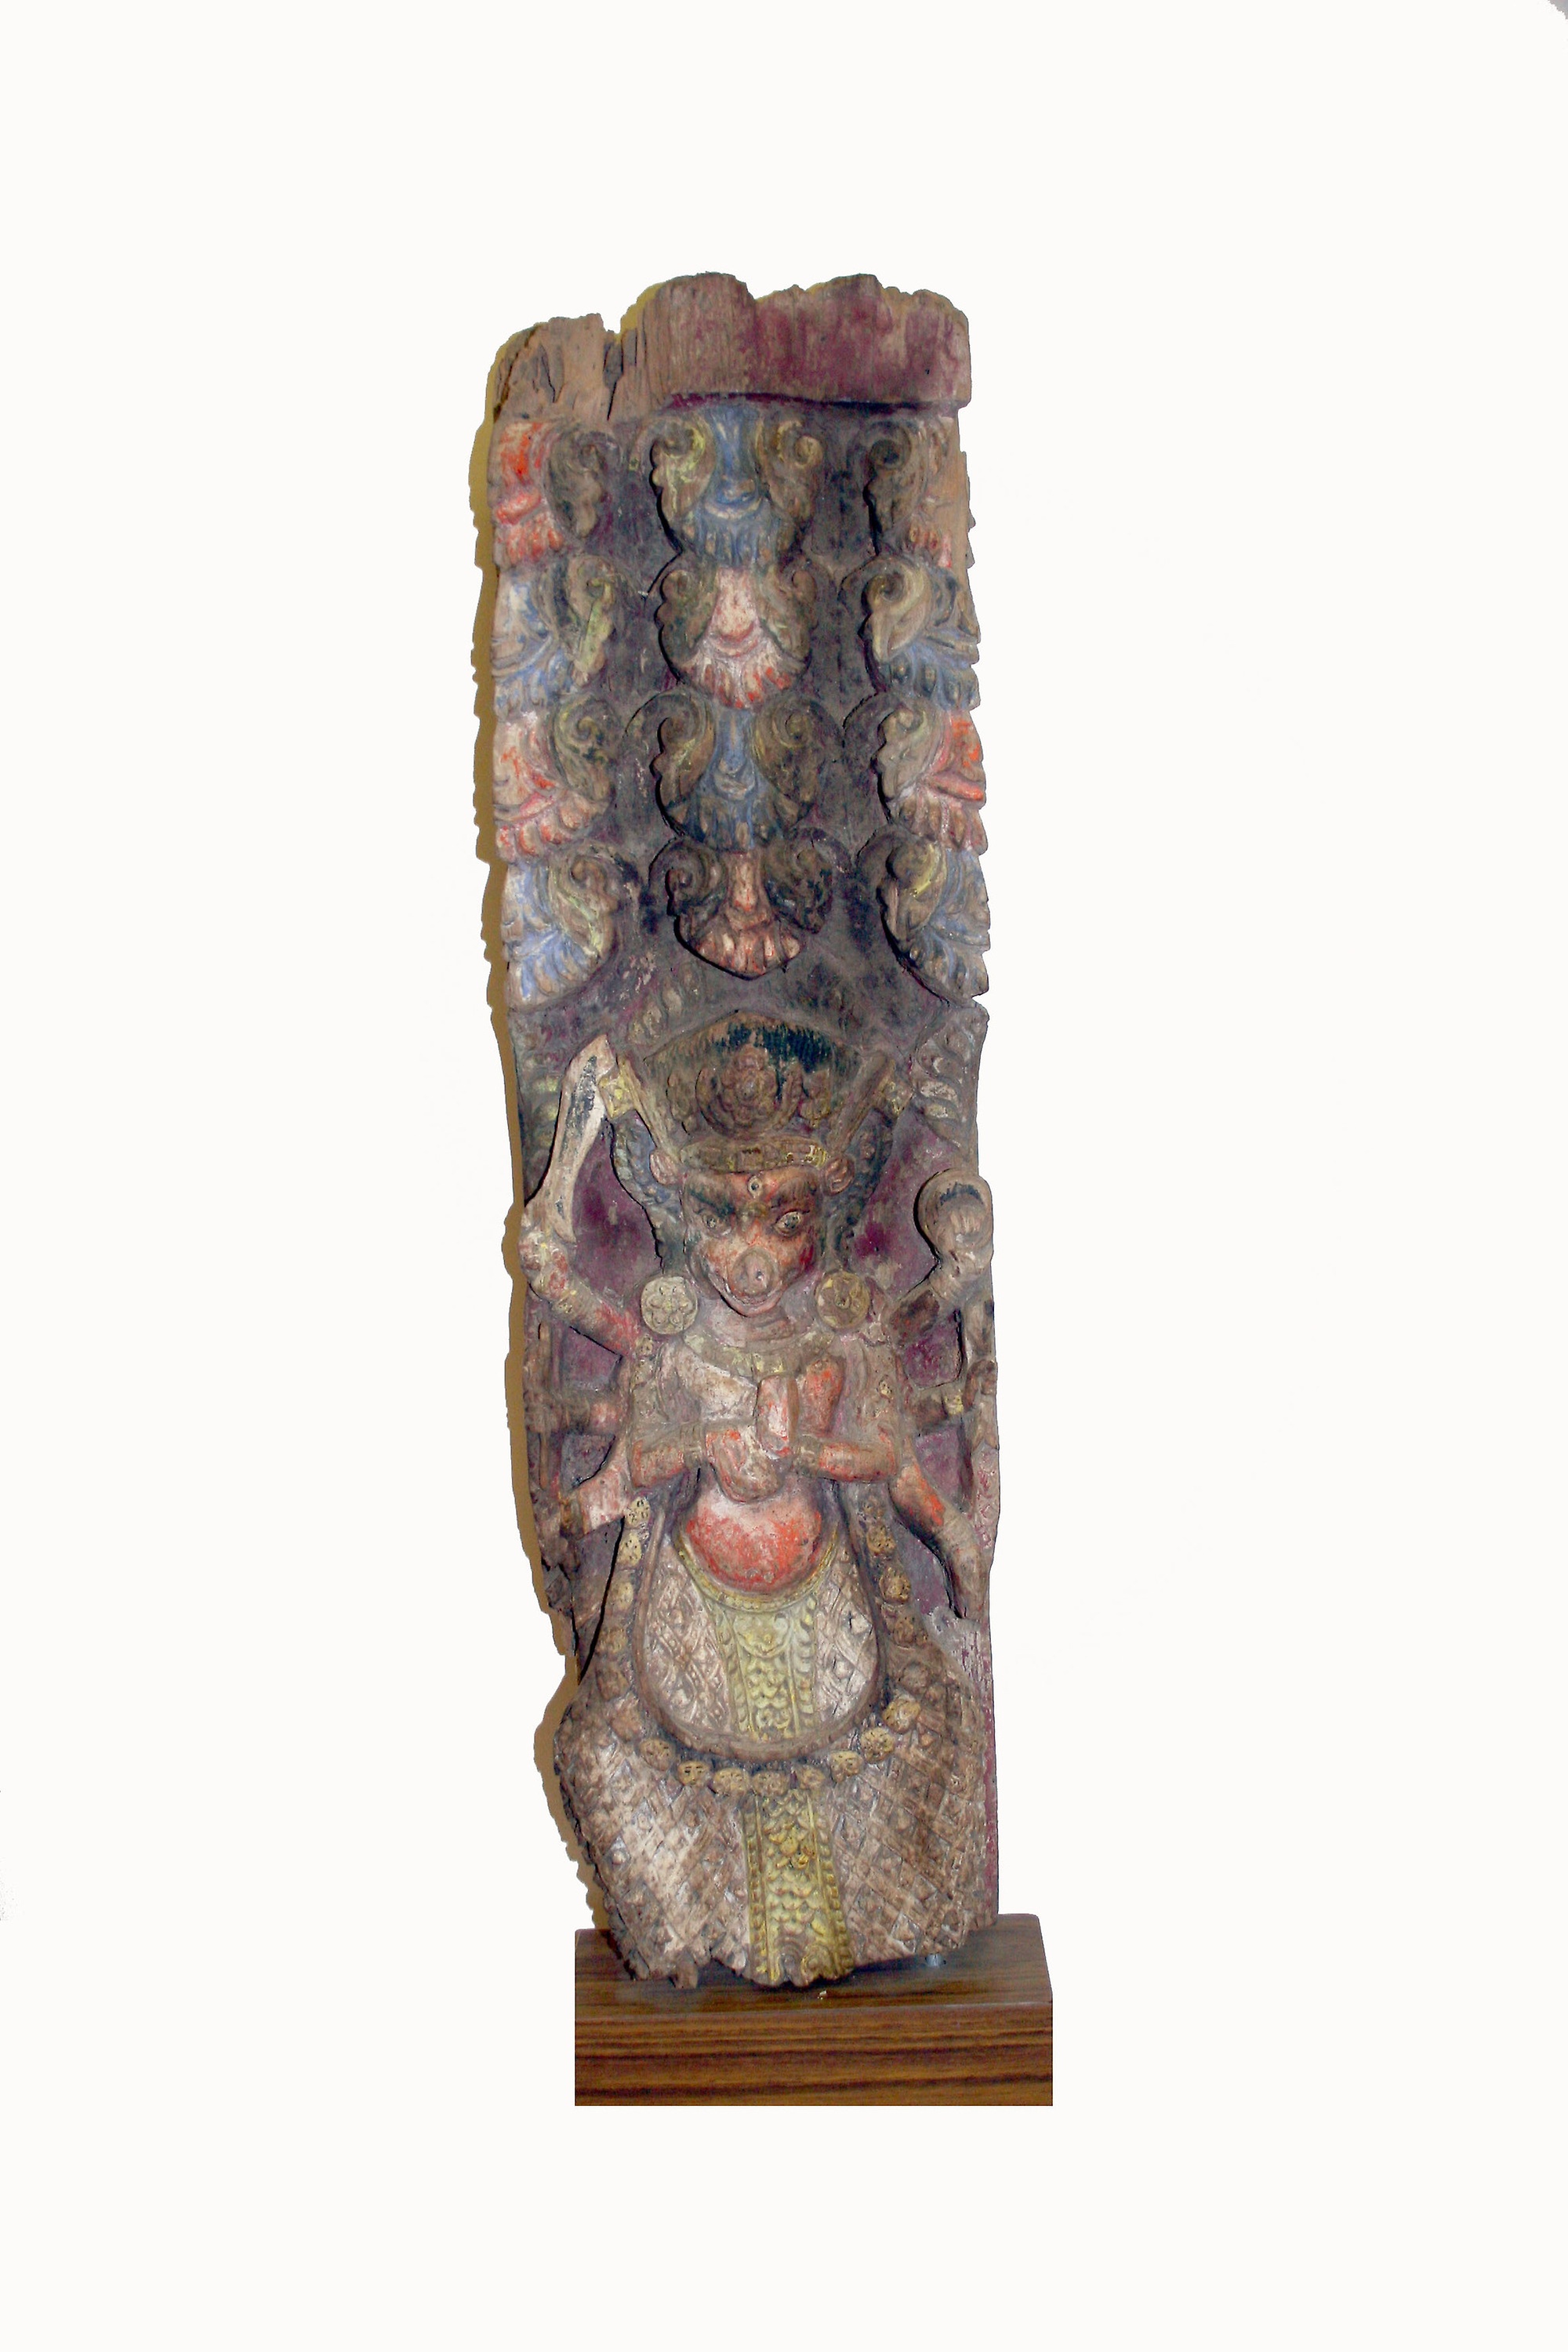
sculpture, stone carving, artifact, Aquarium decor, carving, statue, rock, art, totem, fictional character